Helicon Filter

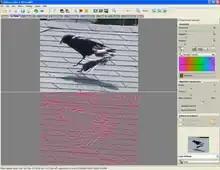
An "edit map" indicating (in pink) which areas of the picture will be affected by a specific filter. In this example, "Noise map" is used to show where noise reduction will be applied.

Helicon Filter's live preview can be used in either simple mode (commercial and freeware versions) or expert mode (commercial versions only). Simple mode allows the user to control aspects of the picture with fewer sliders, fewer brushes, no equalizers and no Aberrations filter, while expert mode gives the user more sliders along with equalizer control. Live preview can be used to show the final image after editing, can show a split between the edited version and the original, and can show images as a full-screen preview. Right-clicking causes the image preview to temporarily be replaced with the original version. A slider exists to select custom zoom, and in most filter tabs, a magnifying class can be used to view portions of a picture at higher magnification. In some filters, an "edit map" can be used to view which areas which will be affected from those filters. There is also a filter-guide wizard to help in going through a workflow of the different filter tabs.